New York State Route 129

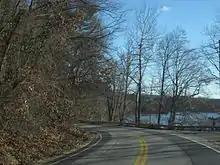
NY 129 proceeding east alongside the New Croton Reservoir

NY 129 begins at an intersection with NY 9A (South Riverside Avenue) in the village of Croton-on-Hudson, next to U.S. Route 9 (US 9). NY 129 proceeds northward from NY 9A along Maple Street, a two-lane commercial street through the village. At Van Cortlandt Park, NY 129 becomes residential, passing Croton-Harmon High School as it bends to the northeast. At the junction with Grand Street, NY 129 continues northeast on Grand Street, which is a two-lane residential street. The route continues northeast through the village, crossing an intersection with Quaker Bridge Road before becoming a wooded lane in the town of Cortlandt. In Cortlandt, NY 129 continues north as Grand Street, paralleling a local creek and entering Croton Dam Plaza.